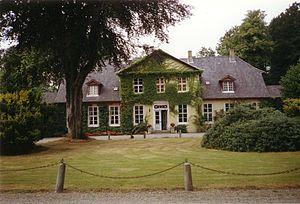
Le manoir de Falkenberg est un petit château situé dans la commune de Lürschau de l'arrondissement de Schleswig-Flensburg dans l'État du Schleswig-Holstein, en Allemagne.